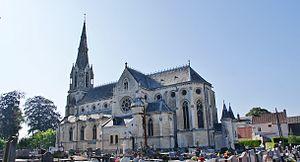
église St Martin
Hallines est une commune française située dans le département du Pas-de-Calais en région Hauts-de-France.